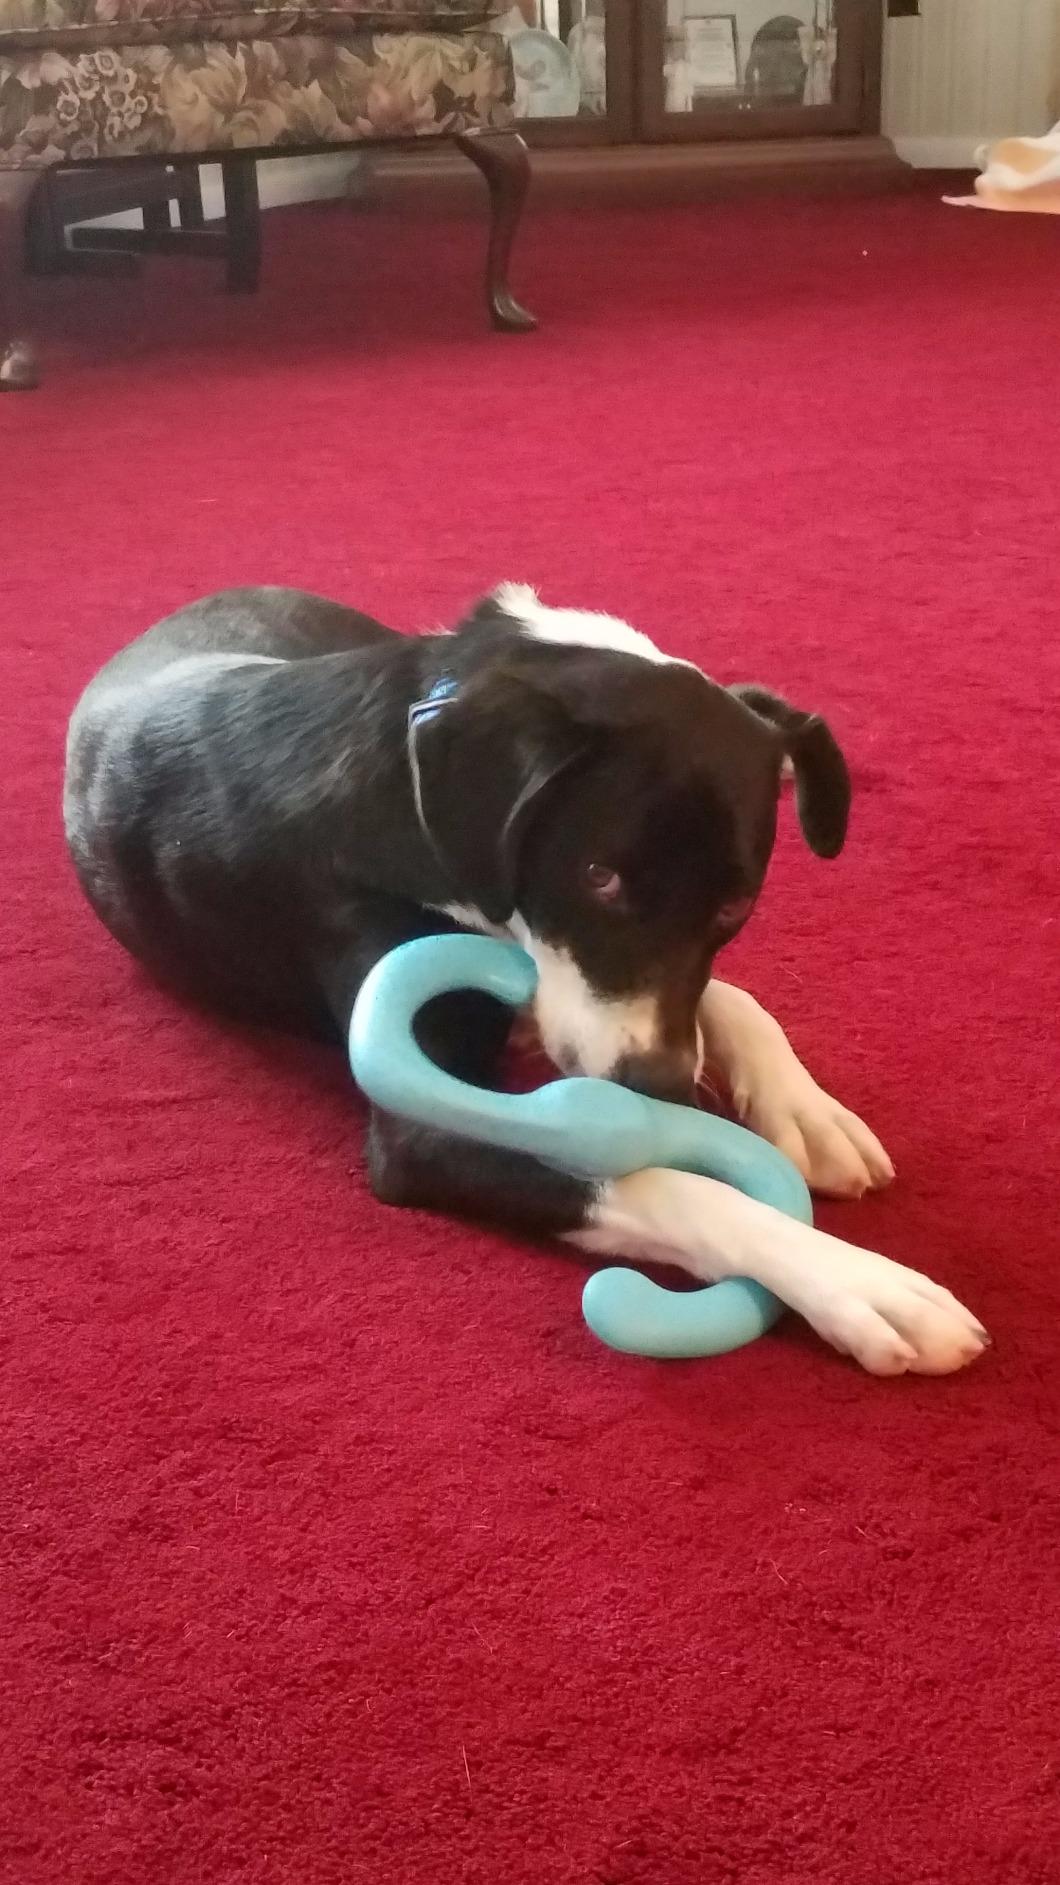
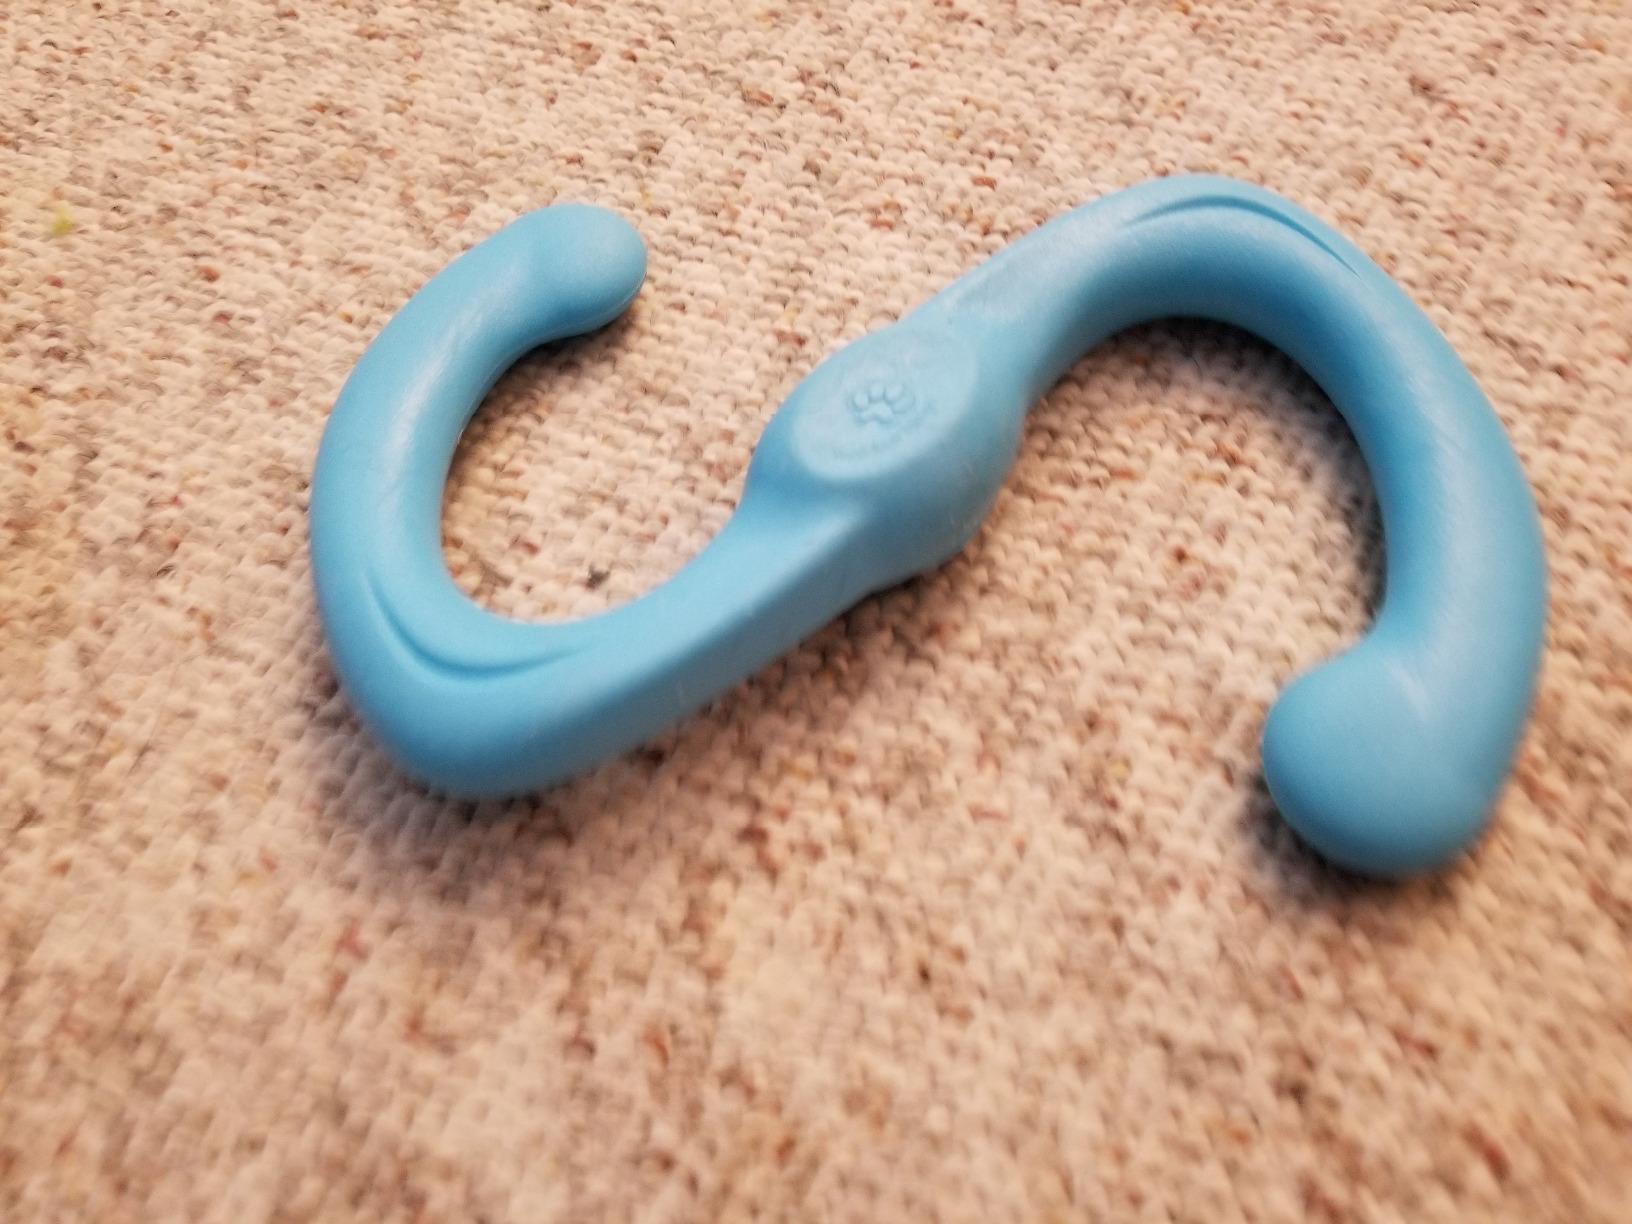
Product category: items_toy
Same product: yes